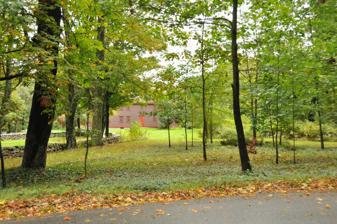
Building: Goodale Homestead
Country: United States of America
Year built: 1702
Historic house in Massachusetts, United States United States historic place Goodale Homestead U.S. National Register of Historic Places Show map of Massachusetts Show map of the United States Location 368 Chestnut Street Hudson, Massachusetts Coordinates 42°22′46″N 71°30′14″W / 42.37944°N 71.50389°W / 42.37944; -71.50389 Built 1702 Architect George Francis Dow NRHP reference No. 75000260 Added to NRHP January 21, 1975 The Goodale Homestead is a historic First Period house located at 368 Chestnut Street in Hudson , Massachusetts , United States . The oldest portion of the 2 + 1 ⁄ 2 -story timber-frame house dates to 1702, making it the oldest existing building in Hudson. George Francis Dow and John Goodale designed and built the house. It was later home to Goodale's various notable descendants. The house may have been a stop on the Underground Railroad . It is listed on the National Register of Historic Places . History George Francis Dow and owner John Goodale designed and built the original 1702 portion of the Goodale Homestead in what was then Marlborough, Massachusetts . When Goodale died in 1752, the house passed to his only son Nathan Goodale. At least five generations of notable Goodales were born or lived at the homestead, including Nathan's only son Abner Goodale, a captain in the American Revolutionary War who fought at the Battle of White Plains and later a deacon . Abner and his wife Mary "Molly" Howe Goodale had at least ten children. Their first son Nathan Goodale became a schoolteacher while his younger brother David Goodale followed in their father's footsteps as a deacon. Their youngest sister Lucy Goodale Thurston became one of the first American Protestant missionaries in Hawaii . Both Nathan and David Goodale had large families. Though Nathan was the oldest son he decided David should be the house's owner and occupant, supposedly stating, "Thou art the one to remain. Our father was a deacon, you are also a deacon, and let remain as the Deacon Goodale farm." David Goodale was an anti-slavery abolitionist who ran for Congress on the Free Soil Party ticket. The house therefore possibly served as a stop on the Underground Railroad prior to the American Civil War . David's son David Brainard Goodale also became a deacon, making him the fifth generation of Goodales and third generation of deacons who were born or lived at the ancestral homestead. In 1955 then owner Mrs. Arthur Greenwood donated the house's northern ell to the Smithsonian Institution . When the Marlborough, Hudson, and Massachusetts Historical Commissions inventoried the house as a historic property in 1974, Mrs. Greenwood's estate owned it. The house was listed on the National Register of Historic Places on January 21, 1975. Since 1975 the house has been owned by corporations established by Thurston Twigg-Smith , Hawaiian businessman and a great-great-grandson of Lucy Goodale Thurston. Architecture The original 2 + 1 ⁄ 2 -story, wood frame-central portion of the Goodale house dates to 1702. This main part of the house is sheathed with wood clapboards and includes an original stone chimney. The house's western ell and a brick chimney are later additions, though still predating the American Revolution. The extant lead glass windows and dentiled cornice are 1920s-era reproductions. A northern ell was removed in 1955. The property includes two existing barns. Historically, orchards and woodlots owned by the Goodale family surrounded the house. A small portion of this formerly agricultural landscape is preserved as the Goodale Memorial Forest , a publicly-accessible conservation area owned by the New England Forestry Foundation (NEFF). Goodale descendant Francis Goodale of Stroudsburg, Pennsylvania , donated the forest to the NEFF in 1967. See also Lucy Goodale Thurston National Register of Historic Places listings in Middlesex County, Massachusetts References